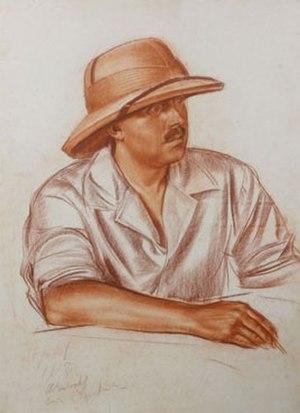
Louis Audouin-Dubreuil, né le 2 août 1887 à Saint-Jean-d'Angély et mort le 12 février 1960 à Zarzis en Tunisie, est un officier et explorateur français.